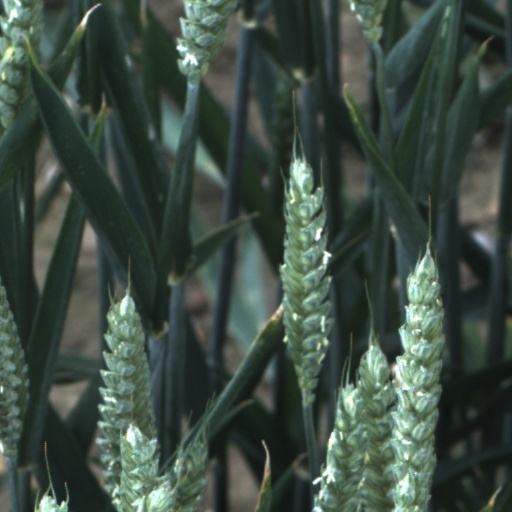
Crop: wheat